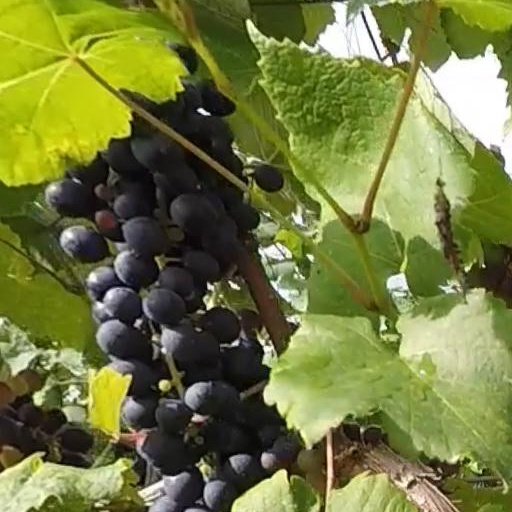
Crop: grape